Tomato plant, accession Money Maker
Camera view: vertical (180 deg); turntable rotation: 180 degrees
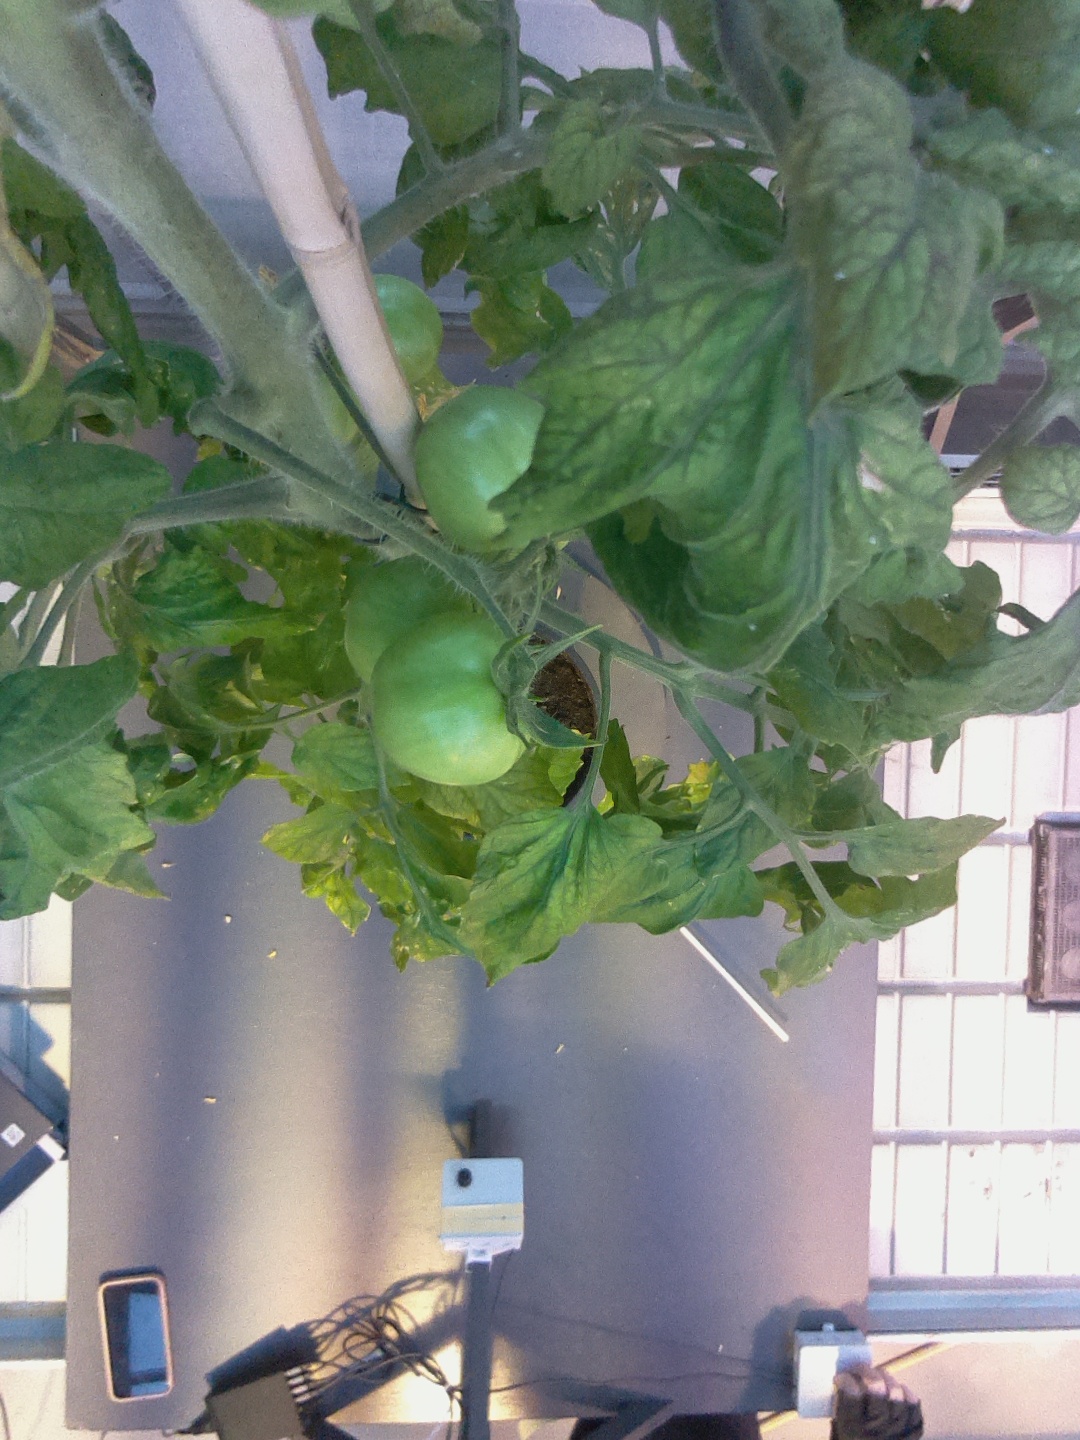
BBCH growth stage 79: 90% -100% of final fruit size